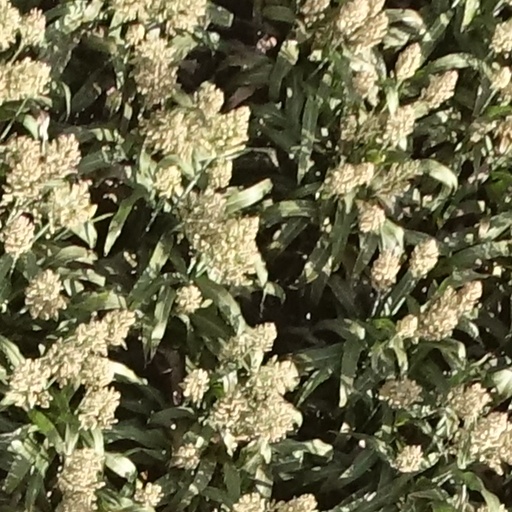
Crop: sorghum